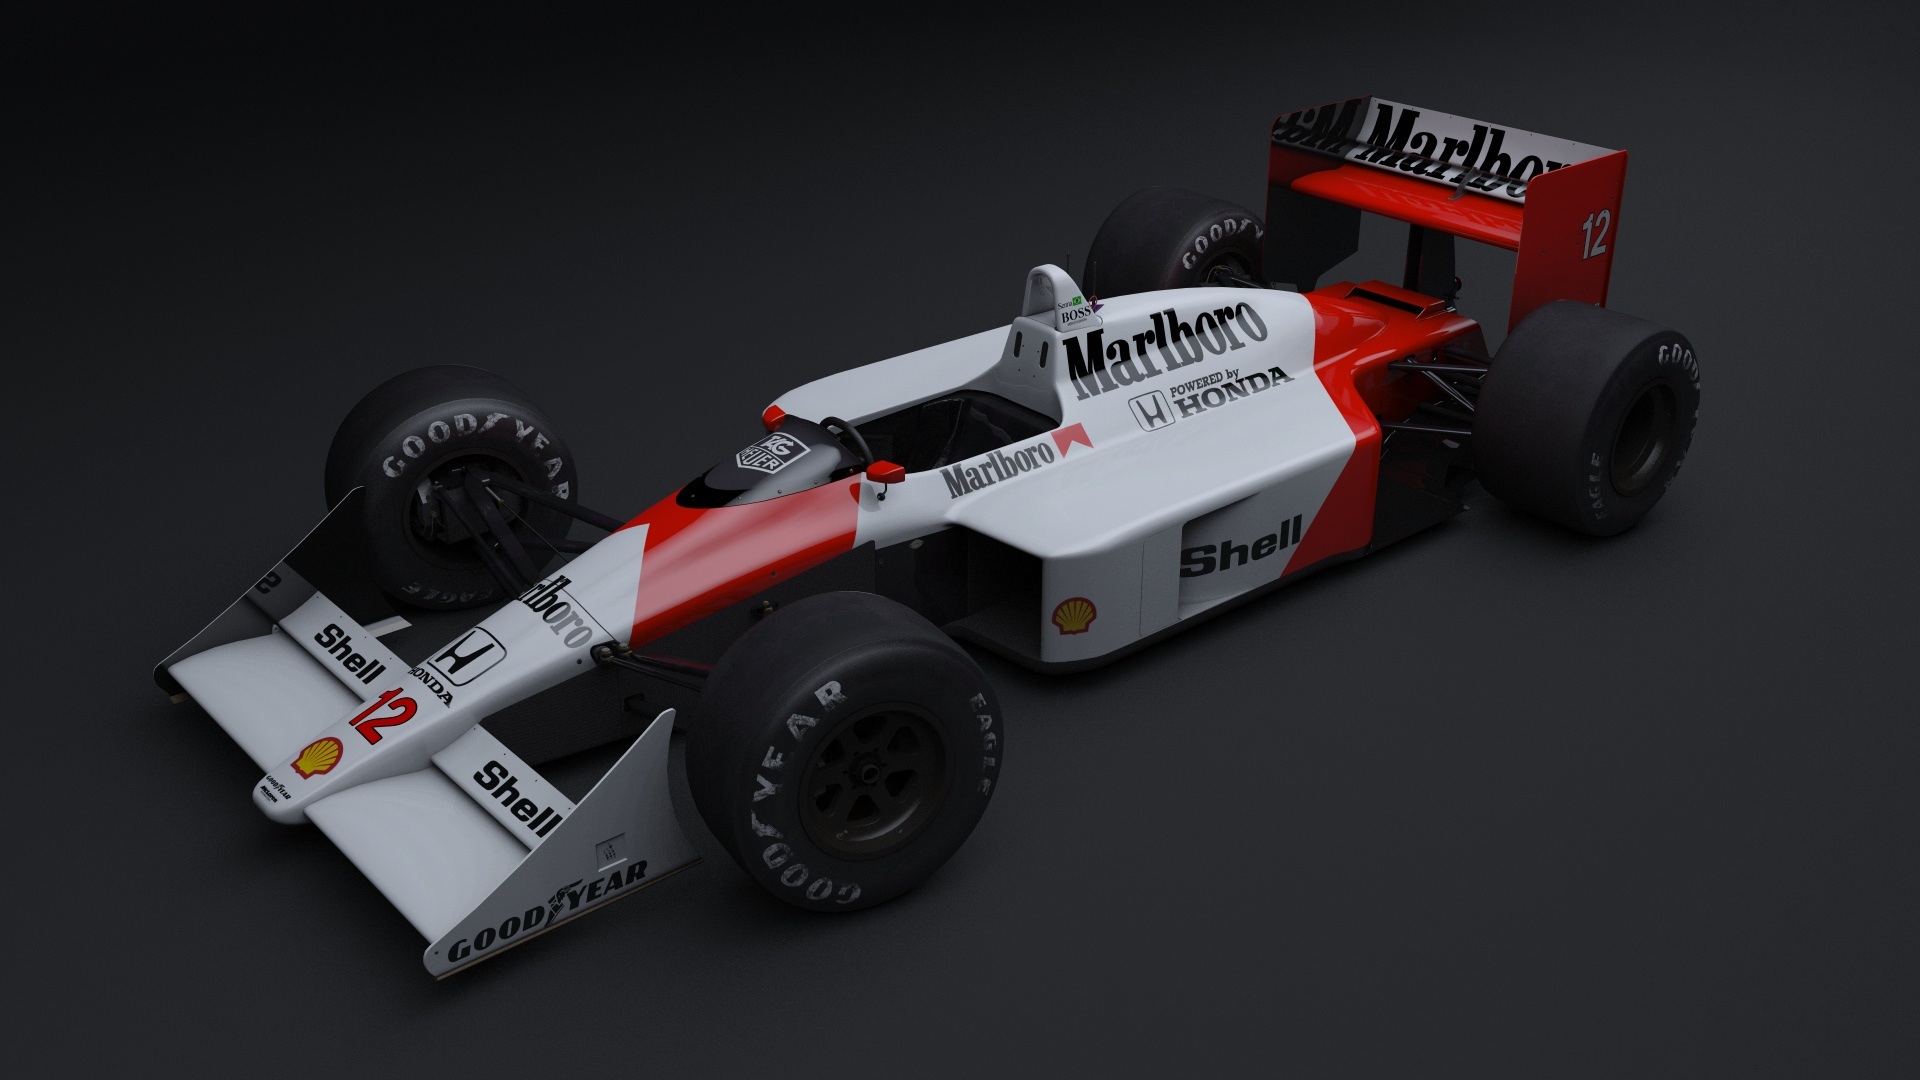
car, vehicle, sports car, race car, supercar, racing, 3d, f1, motorsport, model car, formula 1, grand prix, land vehicle, formula one, touring car, auto racing, automobile make, formula racing, indycar series, open wheel car, sports prototype, formula one car, ayrton senna, mclaren mp4 24, monoplace